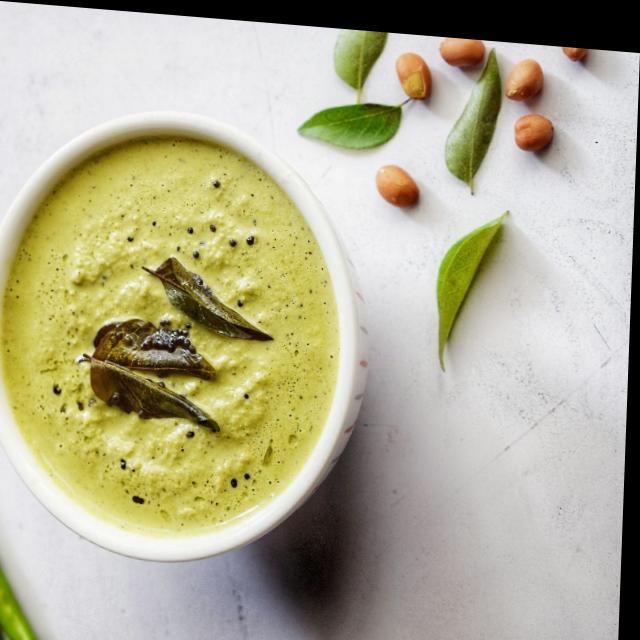
Dish: coconut_chutney